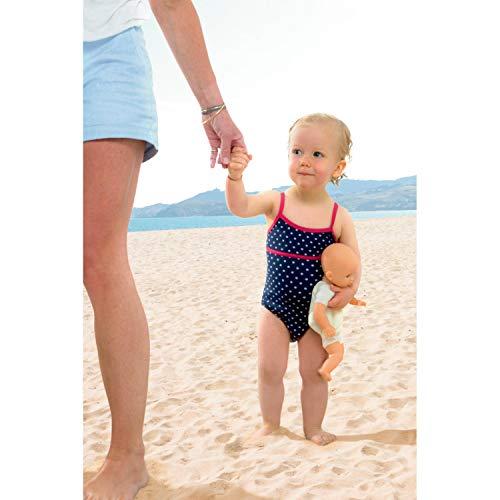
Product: Corolle BB Bain PLOUF Puppe Fuchsia 30 cm
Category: Toys & Games | Dolls & Accessories | Dolls
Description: Every Corolle doll is created with emotion, expertise, and French style.
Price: $34.26
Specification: ProductDimensions:4.5x7.9x12inches|ItemWeight:10.6ounces|ShippingWeight:13.4ounces(Viewshippingratesandpolicies)|ASIN:B07N349PYN|Itemmodelnumber:100200|Manufacturerrecommendedage:24months-6years